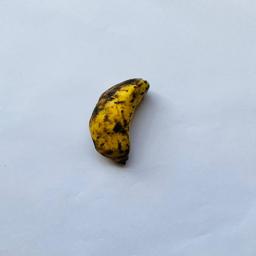
Banana variety: Sabri Kola